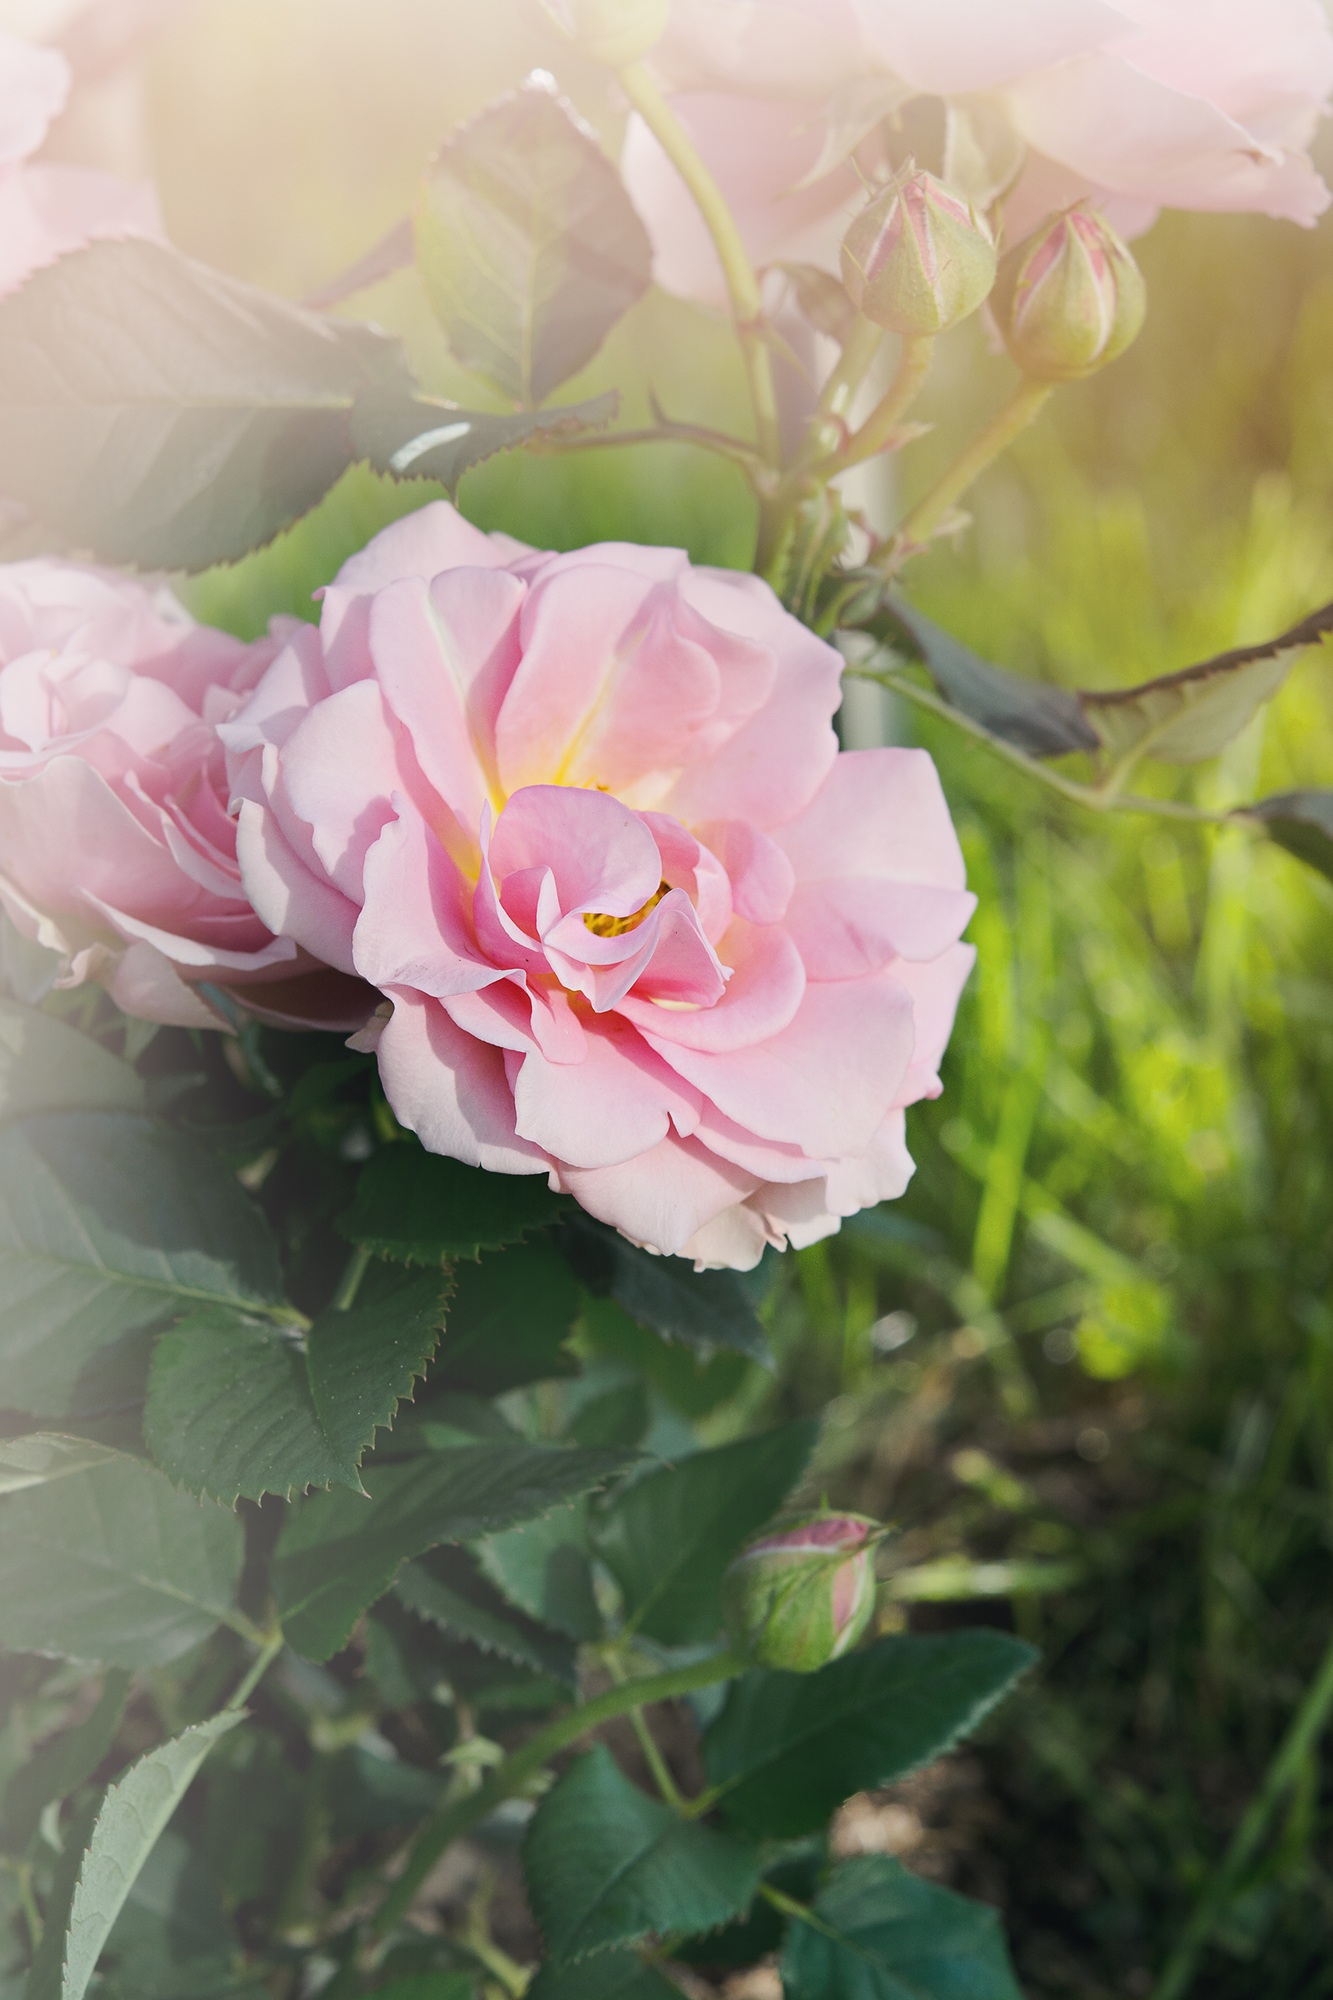
nature, blossom, plant, flower, petal, bloom, summer, rose, garden, pink, close, flora, petals, beautiful, pink rose, tender, peony, pink flower, ornamental plant, rose garden, in the garden, flowering plant, garden roses, rose family, flowers photography, land plant, rosa centifolia